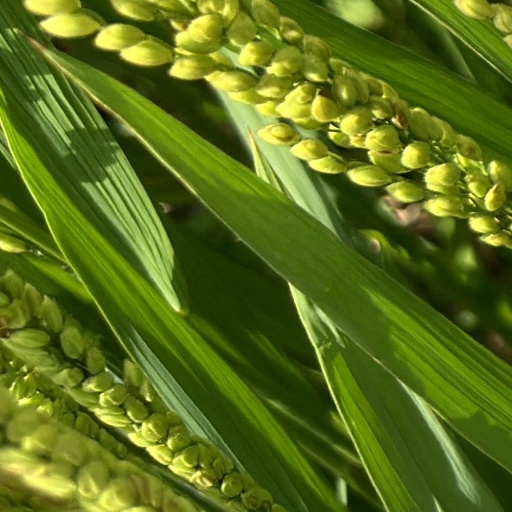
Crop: rice